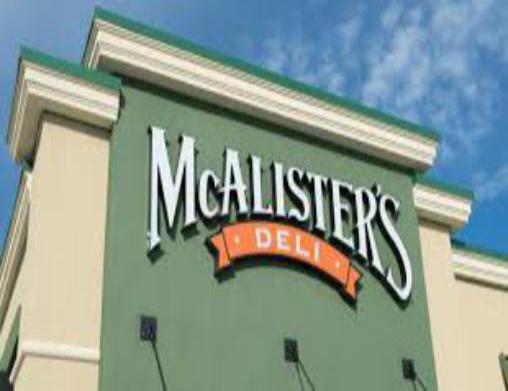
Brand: mcalister's deli
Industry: Food